Gates of Delhi

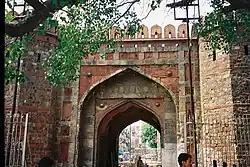

Shahjahanabad, the seventh city of Delhi, was built by Shah Jahan in 1649 like a fortress encircled by strong and high red–brick walls with 14 entry gates to the city, in addition to 16 wicket gates called windows (khirkis in Urdu language). A number of bastions built of stone were added by the British, in addition to repairing the earlier fort, to make the fort more secure. The gates were designed and built for the people to have access and the royal procession to enter or exit when going out in diverse directions. Out of the 14 gates, five gates have survived, namely, the Kashmiri Gate on the north, the Ajmeri Gate on the south-west, the Delhi Gate on the south-east, Turkman Gate on the south and the Nigambodh Gate on the north-east, all of which express vividly the splendor of the city. All the gates are located within a radius of in the present day Old Delhi. The Lahori gate on the Northeast, in the old city, was demolished (some remnant walls are seen at the crossing as may be seen in picture) and the area converted into the present day Lahori Bazar. The gates have a square plan with high arched openings, except for low height of the Nigambodh gate, and two openings—one for entry and another for exit—of the Kashmiri gate. The names of all the gates, which existed during Shahajahan's time are the Dilli Darwaza (also known as Delhi Gate), Kabuli Darwaza, Raj Ghat Darwaza, Khizri Darwaza, Nigambodh Darwaza, Kela Ke Ghat ka Darwaza, Lal Darwaza, Kashmiri Darwaza, Badar Darwaza, Patthar Khati Darwaza, Lahori Darwaza, Ajmeri Darwaza and Turkuman Darwaza.